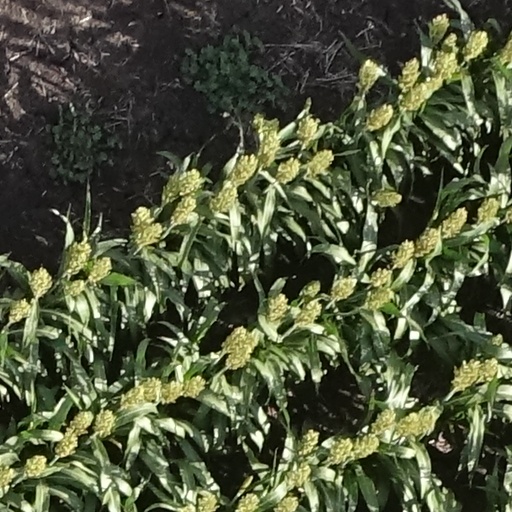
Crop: sorghum